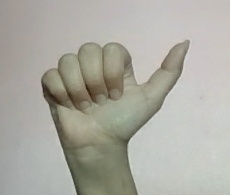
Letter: dhad